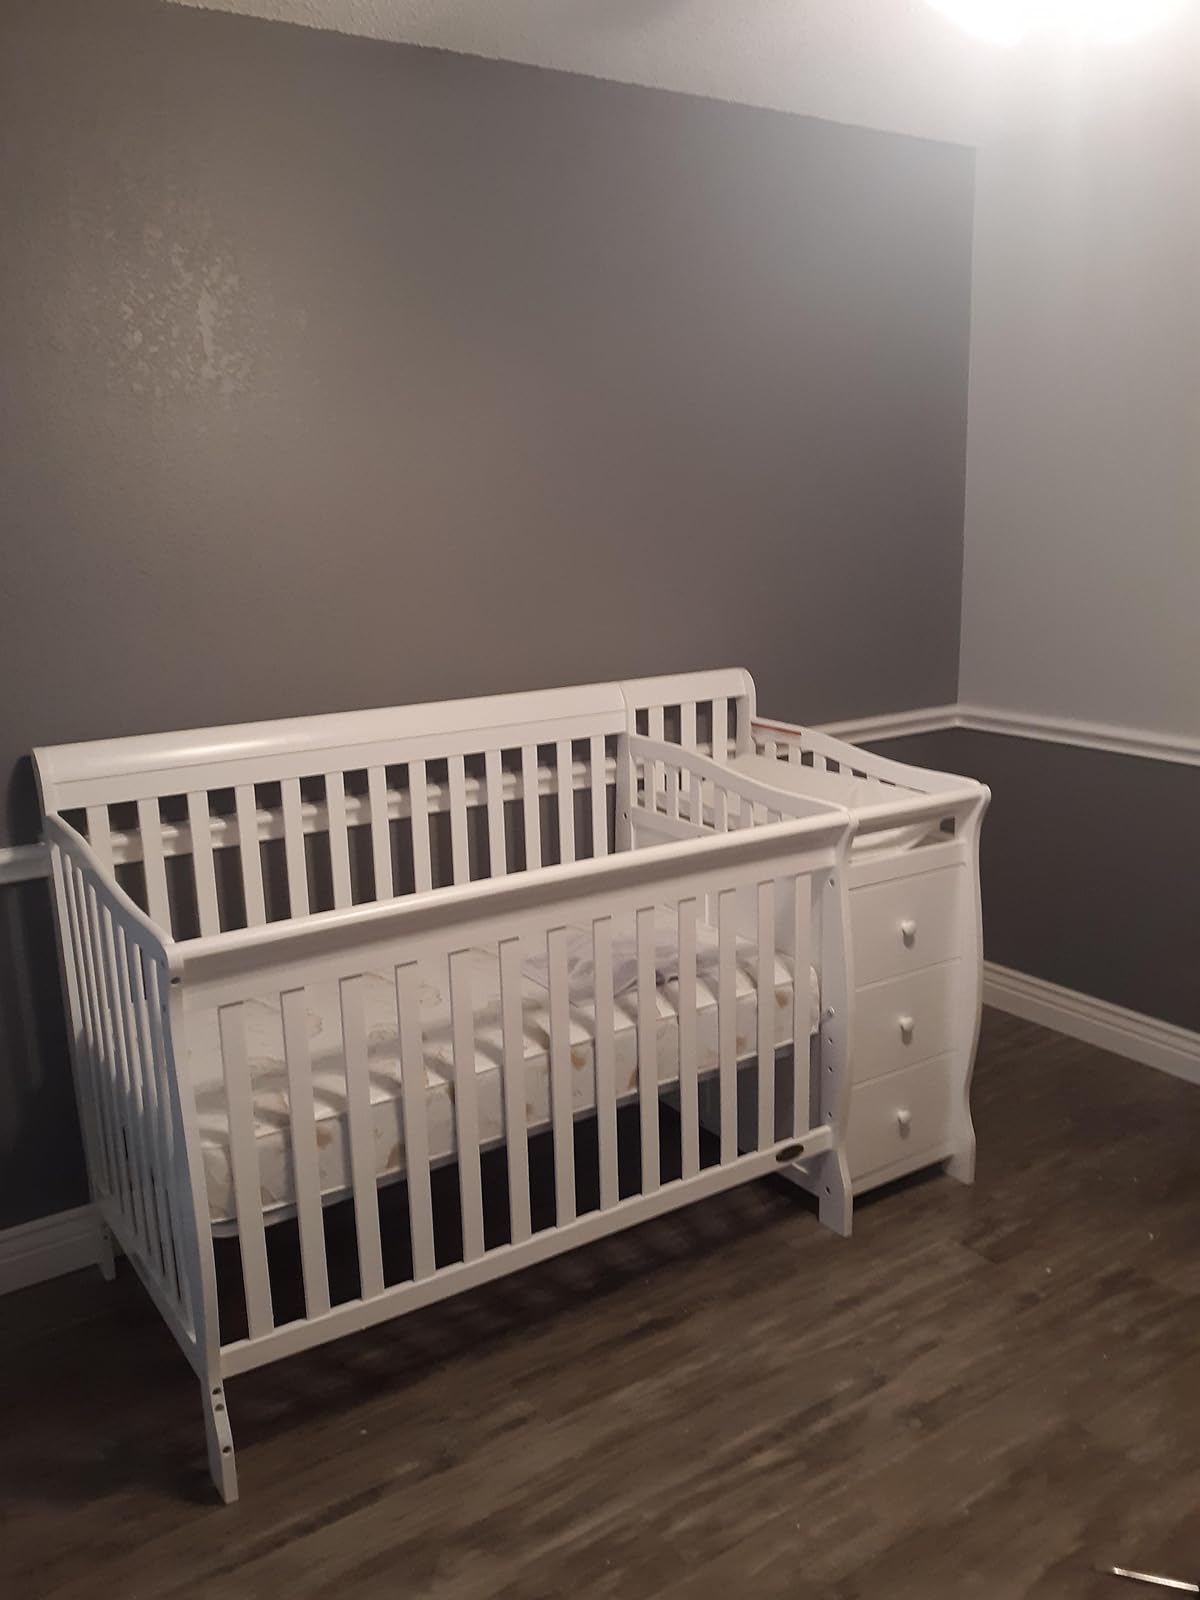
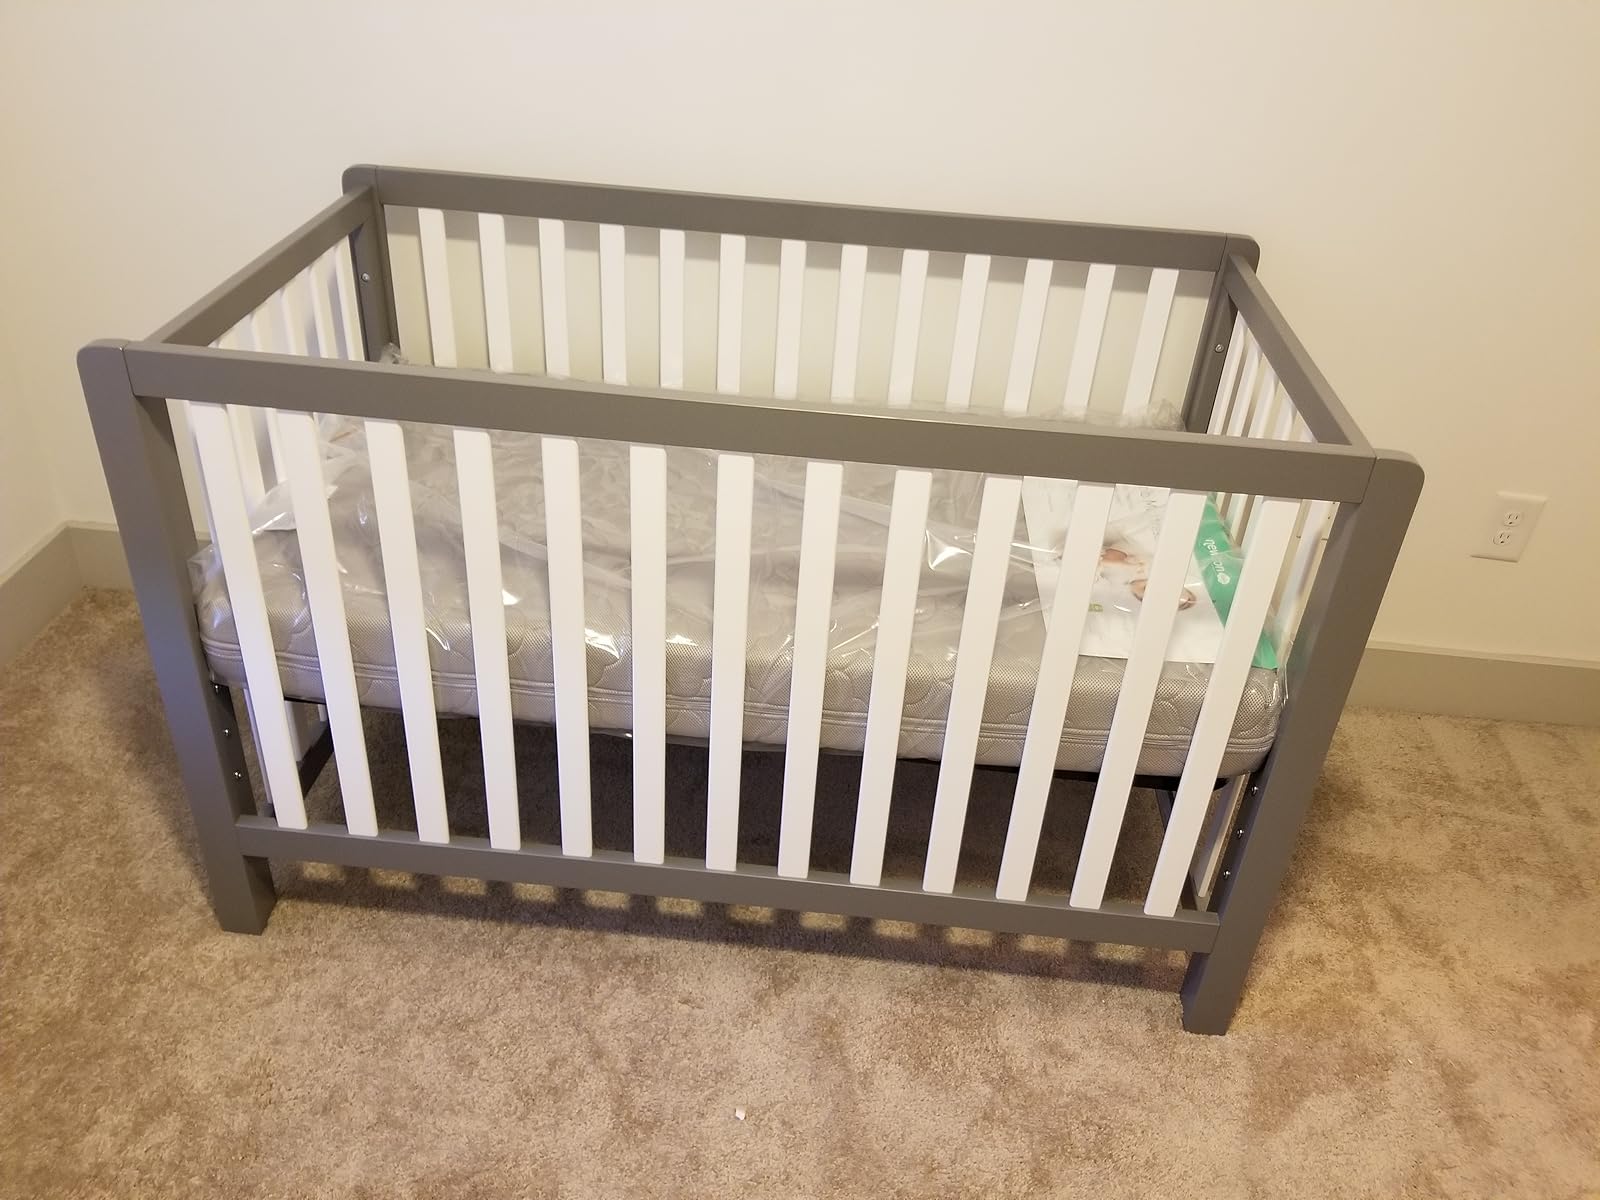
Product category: products_crib
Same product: no